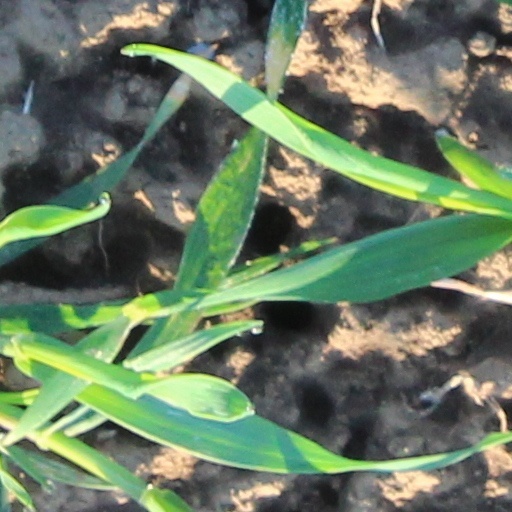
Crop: wheat